Inside Man (2023 film)

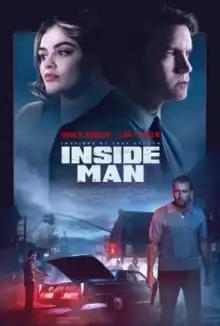
Theatrical release poster

Inside Man is a 2023 American independent crime thriller film directed by Danny A. Abeckaser and written by Kosta Kondilopoulos. It stars Emile Hirsch, Jake Cannavale, Lucy Hale, Ashley Greene, Abeckaser, Vincent Laresca, Kyle Stefanski, James Russo and Robert Davi.